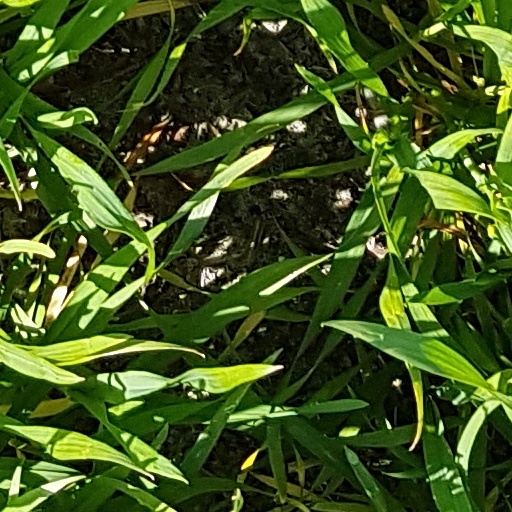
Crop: wheat